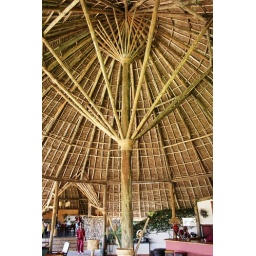
A03 IMG_4903a - the soaring roof of the bar and the restaurant in the background